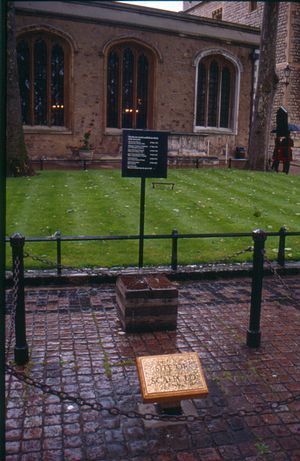
Tower of London / Fængsel og rettersted / Henrettelser
Syv fanger af høj byrd, herunder to dronninger, blev halshugget på retterstedet i Tower.
Her Majesty's Royal Palace and Fortress er en borg i det centrale London på Themsens nordlige bred og tæt ved Tower Bridge. Den ligger i London Borough of Tower Hamlets adskilt fra den østlige del af City of London af det åbne område Tower Hill. Det er den ældste bygning, som bruges af den britiske regering.